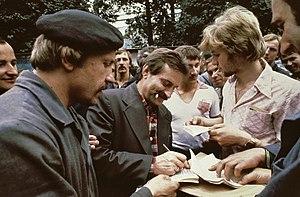
La Pologne, en forme longue république de Pologne, est un État d'Europe centrale, frontalier avec l'Allemagne à l'ouest, la Tchéquie au sud-ouest, la Slovaquie au sud, l'Ukraine à l'est-sud-est et la Biélorussie à l'est-nord-est, enfin la Lituanie et l'enclave russe de Kaliningrad au nord-est. Avec une population de 38 millions d'habitants, la Pologne est le trente-quatrième pays le plus peuplé au monde. Elle est divisée en voïvodies, elles-mêmes subdivisées en districts puis en communes. C'est une république parlementaire qui a pour monnaie nationale le złoty. Elle est membre de l'Union européenne depuis le 1ᵉʳ mai 2004, du Conseil de l'Europe, du groupe de Visegrád, de l'Organisation mondiale du commerce et de l'Organisation des Nations unies.